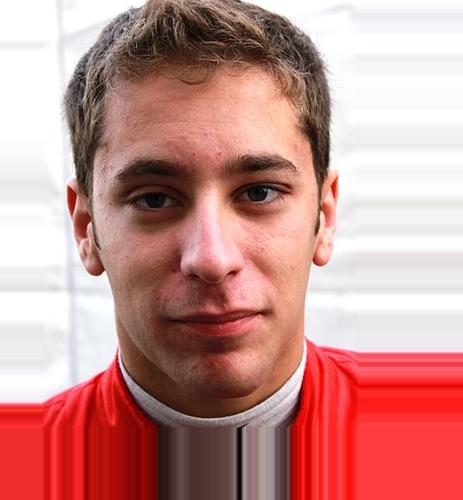
Age: 20